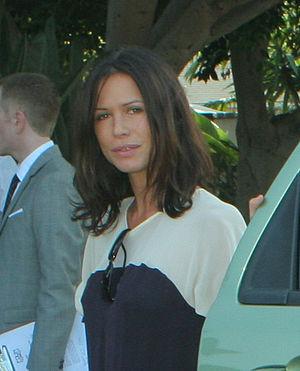
Rhona Mitra, née le 9 août 1976 à Hampstead, est une actrice, mannequin et chanteuse britannique.